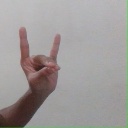
अक्षर: श